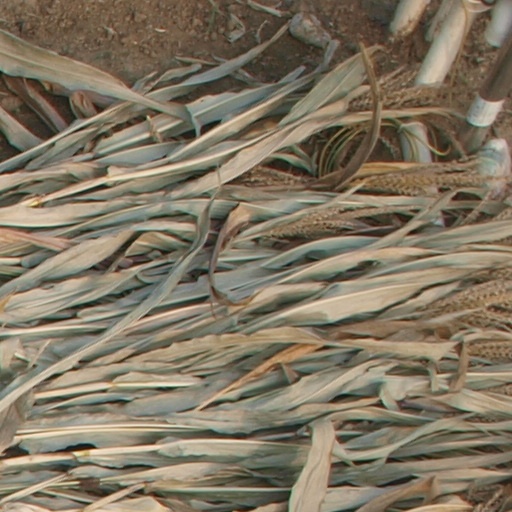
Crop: maize; corn